Dennis the Wild Bull

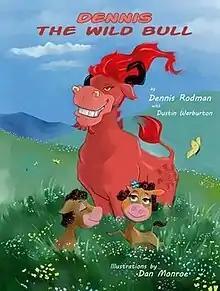
First edition cover

Dennis the Wild Bull is a children's book co-written by Dennis Rodman and Dustin Warburton and illustrated by Dan Monroe. It is written in rhyme with many color illustrations.